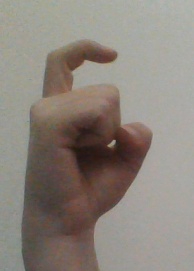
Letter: ra